Miurakaigan Station

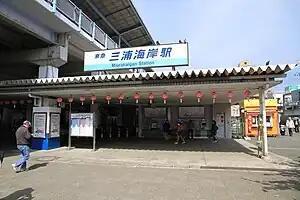
Miurakaigan Station in March 2012

is a passenger railway station located in the city of Miura, Kanagawa Prefecture, Japan, operated by the private railway company Keikyū.